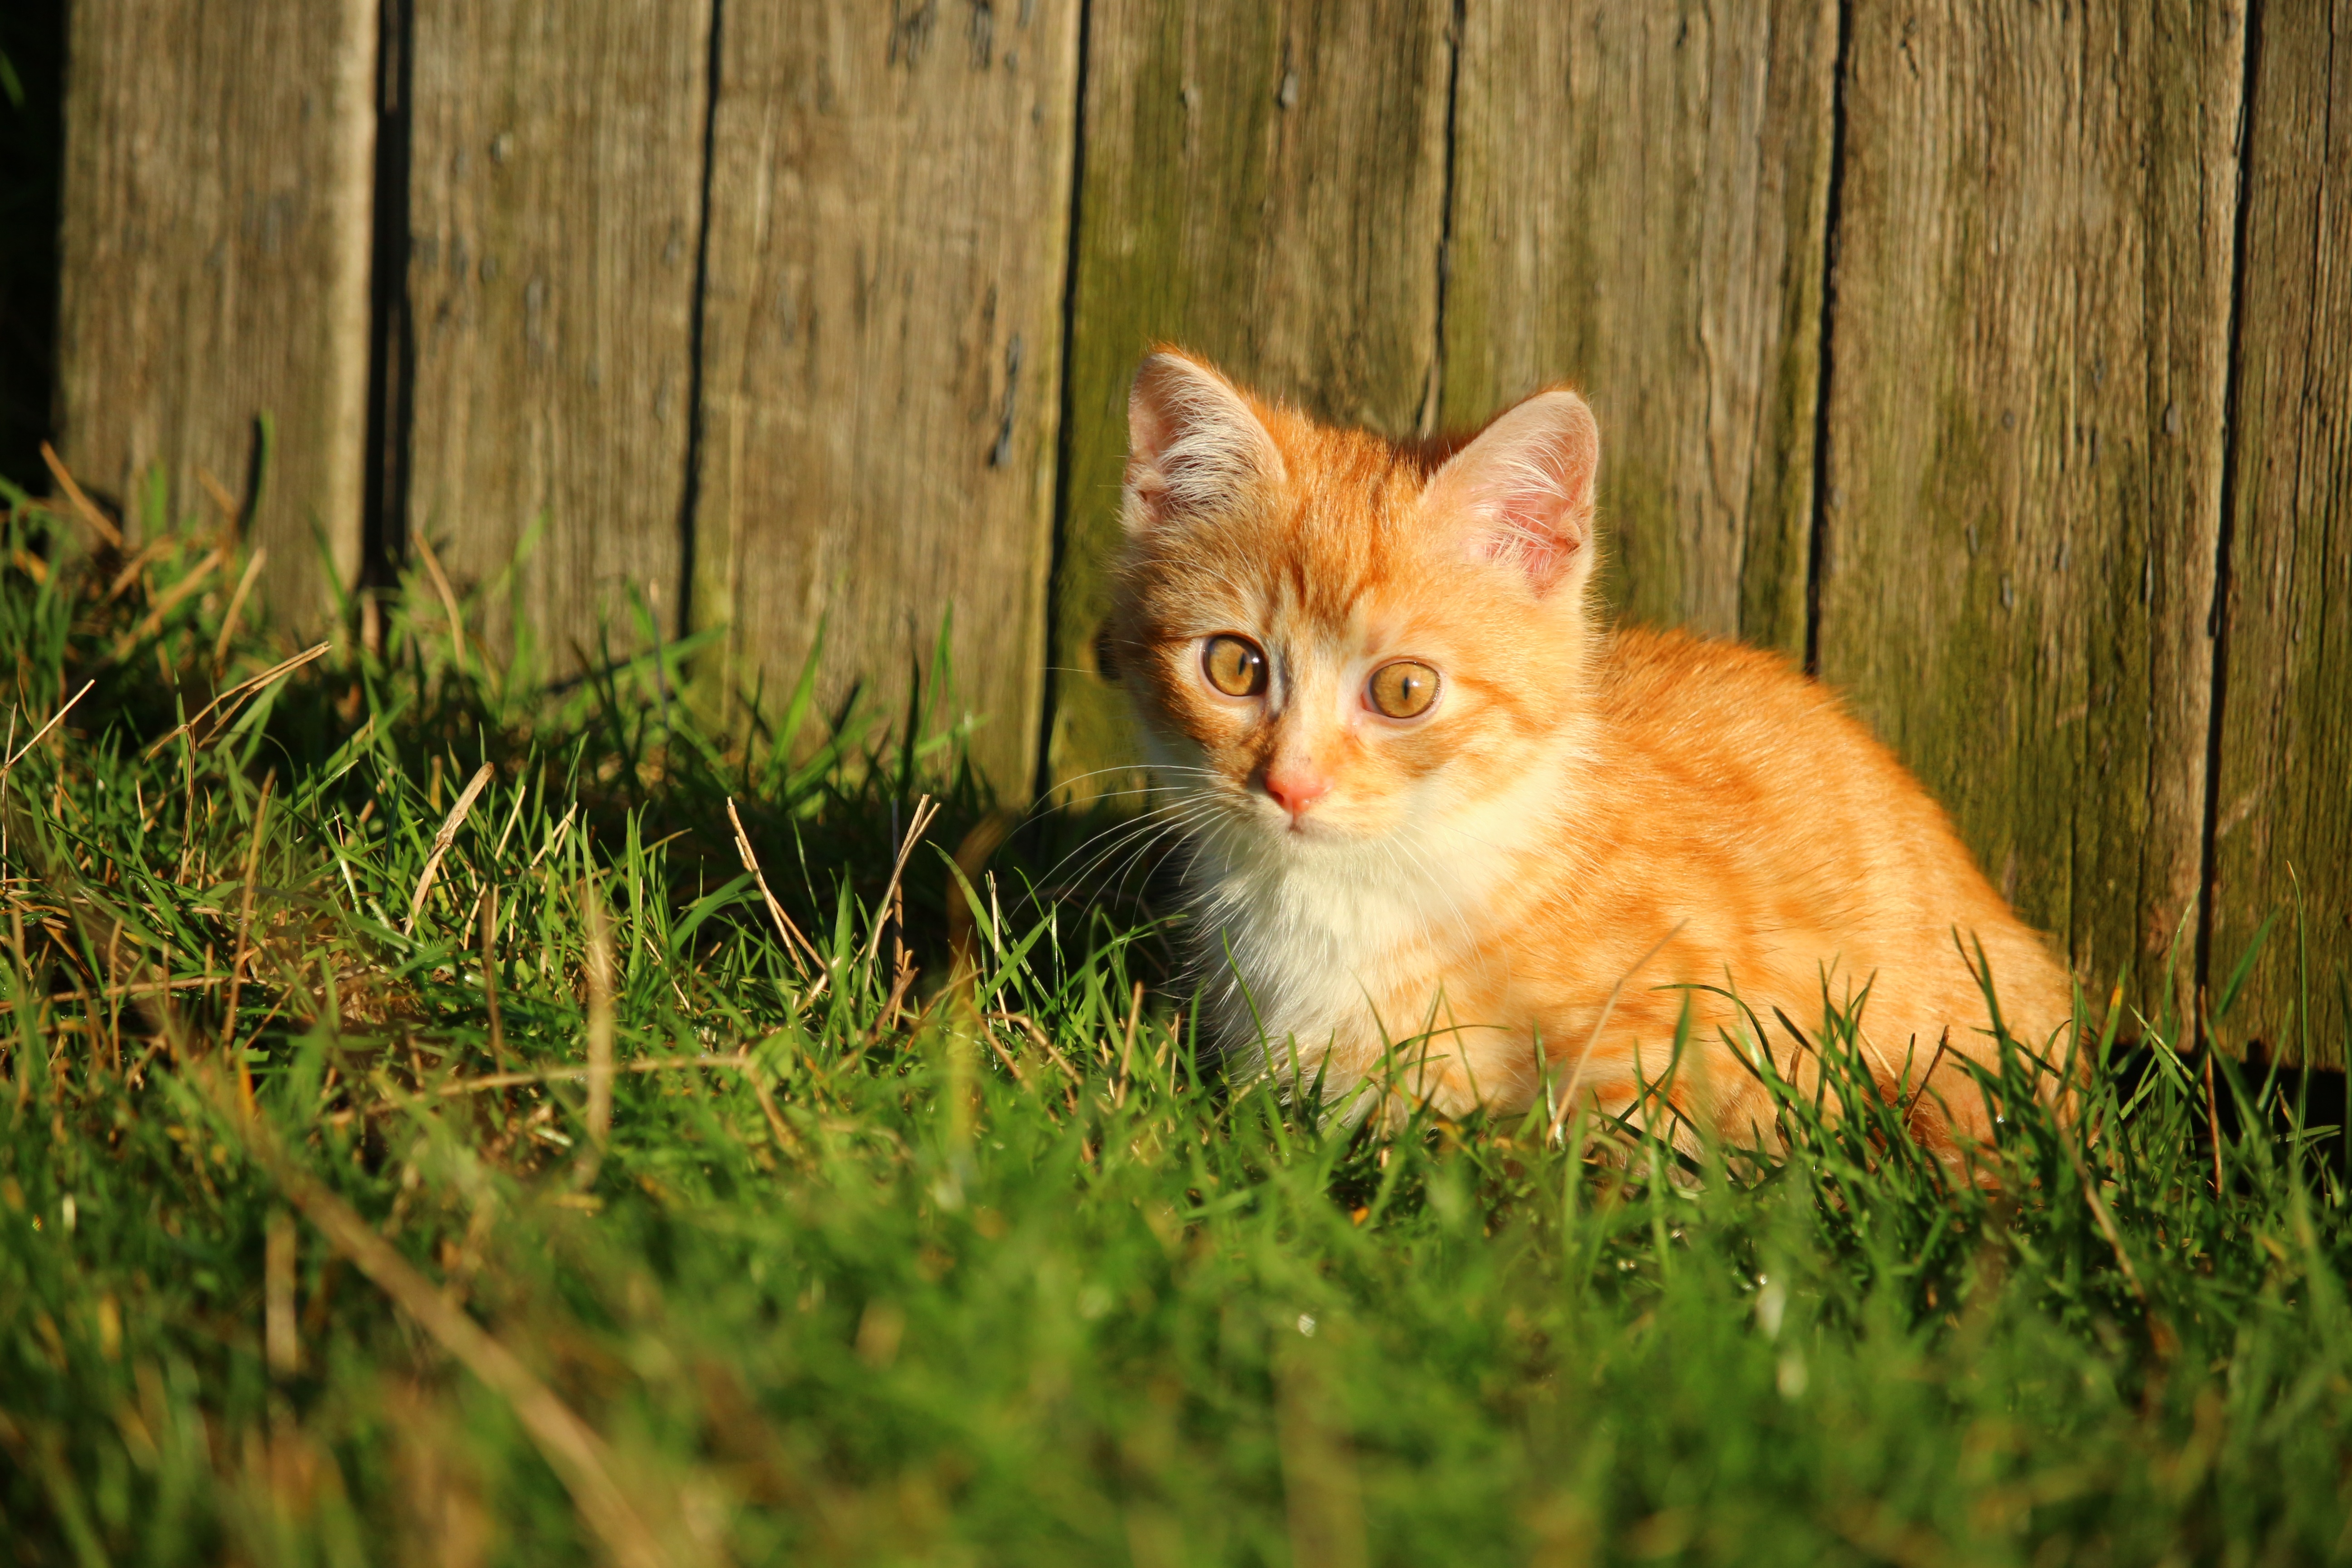
grass, kitten, cat, mammal, fauna, whiskers, vertebrate, young cat, red mackerel tabby, red cat, wooden wall, cat baby, small to medium sized cats, cat like mammal